Venice Art Walls

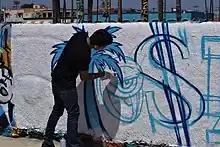
A street artist spray painting the wall in 2022

In 2019, Thrillist's Lizbeth Scordo said the "ever-changing" walls between Windward and Market "actually date back to the '60s (though painting them only became technically legal in the last 20 years), and you can watch artists add to the colorful history on weekends".